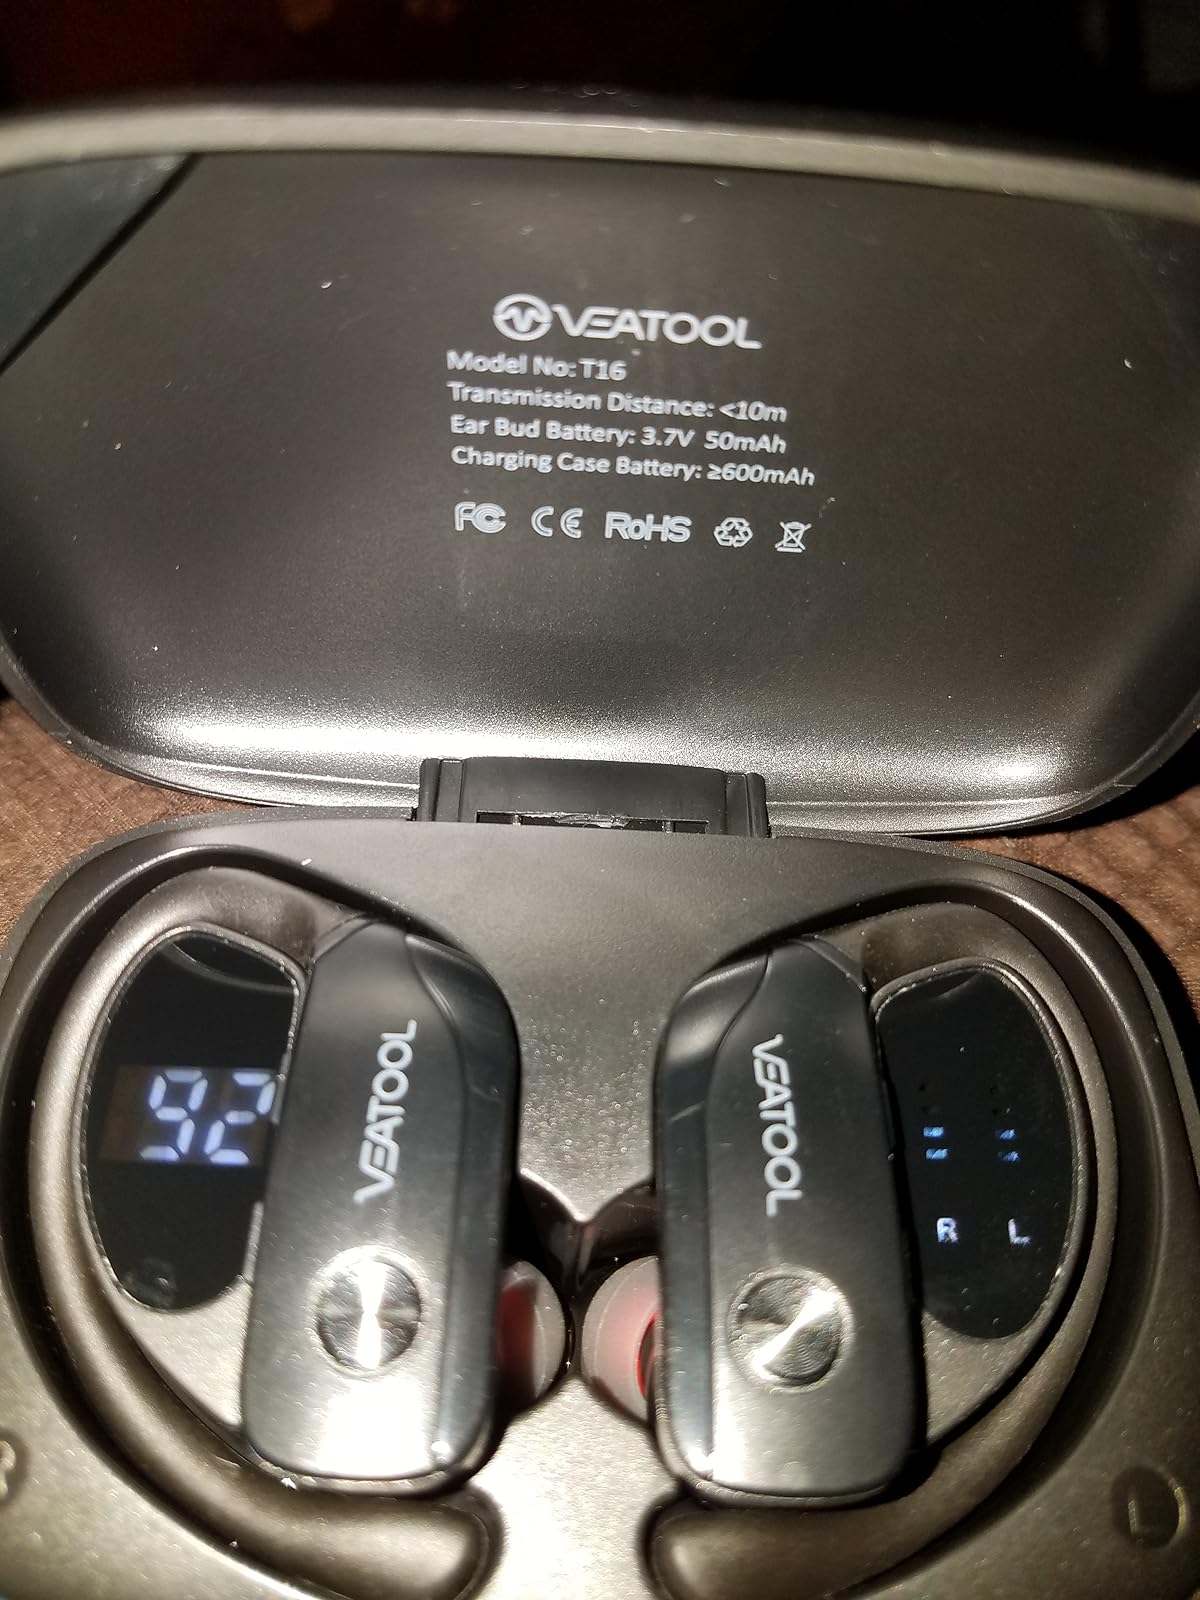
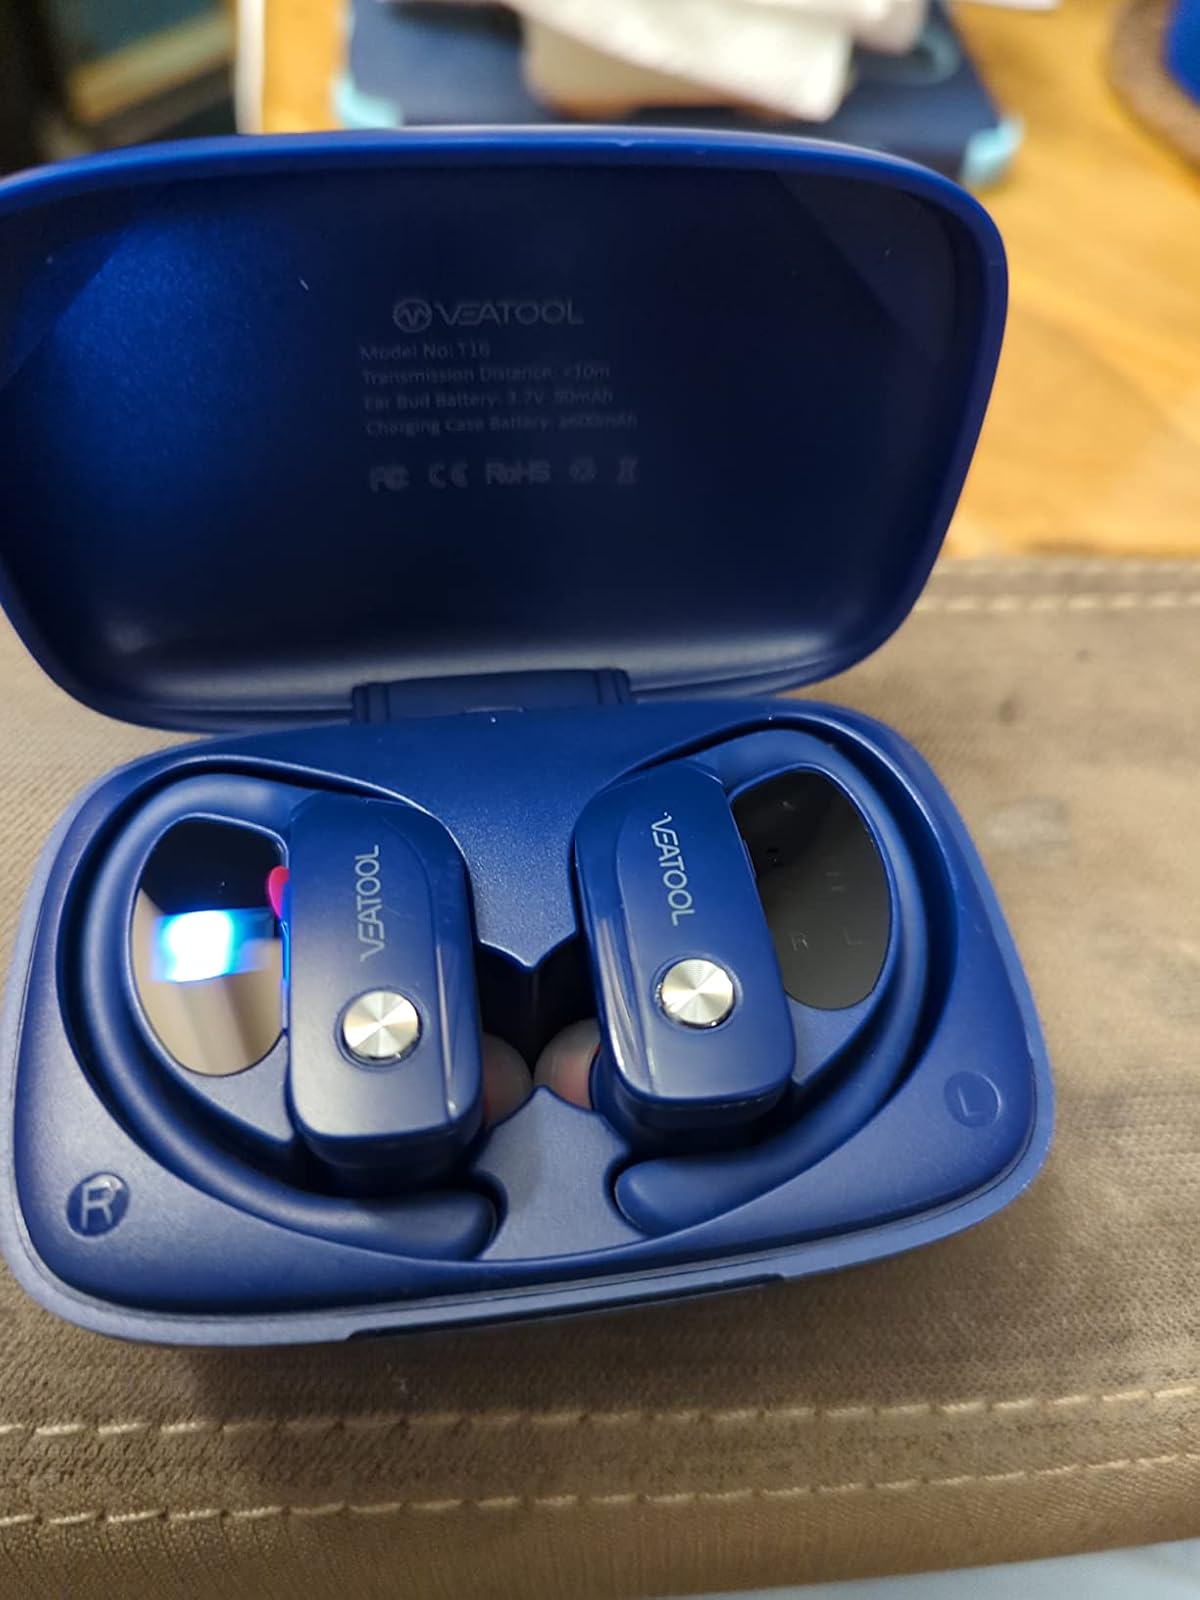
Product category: earbuds
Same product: no